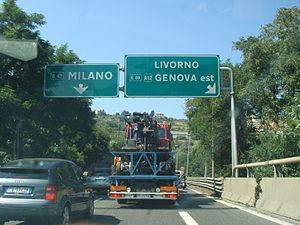
Autoroute E62 à la sortie de Gênes en Italie
La route européenne 62 est une route reliant Nantes à Gênes par Genève, le col du Simplon et Milan.
L'autoroute italienne A7 relie Milan à Gênes.